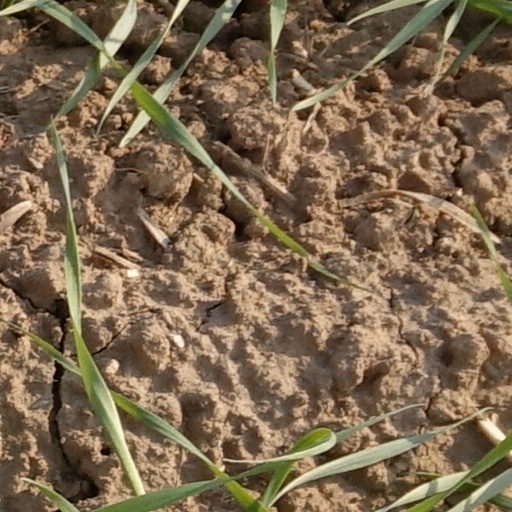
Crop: wheat